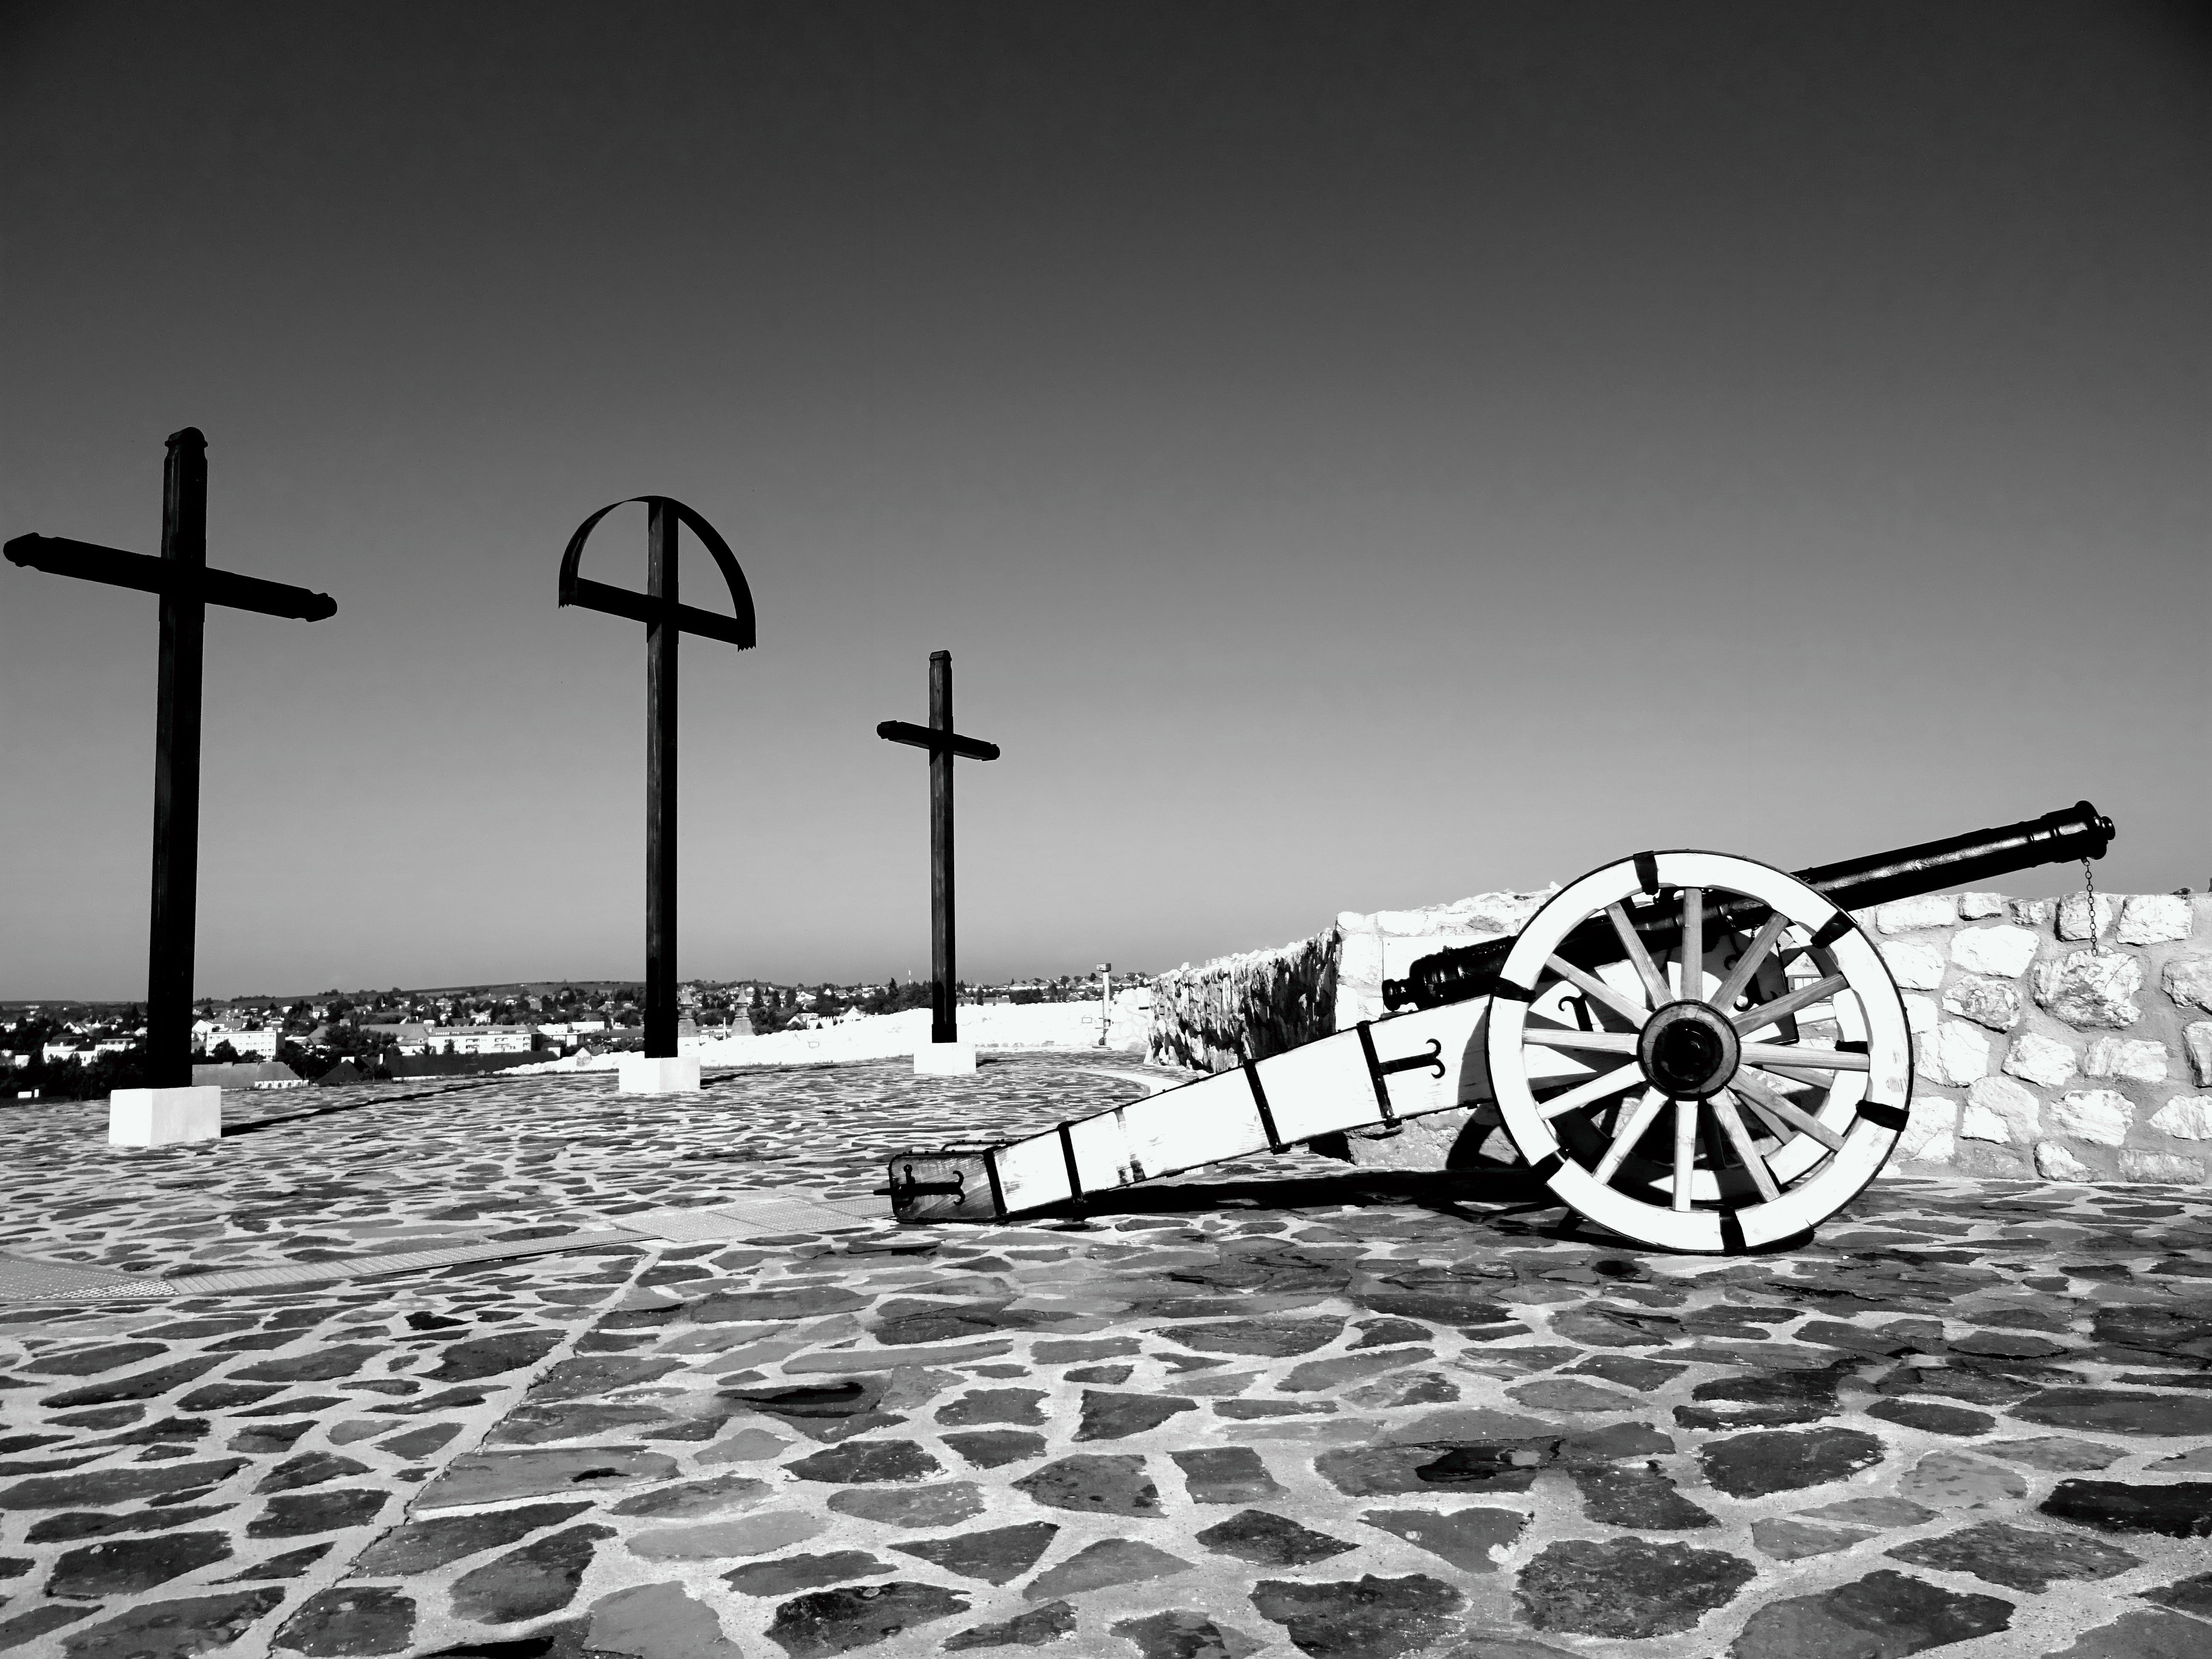
black and white, monochrome, monochrome photography, sky, photography, stock photography, cannon, vehicle, landscape, sea, style, wheel